Jerry Watford

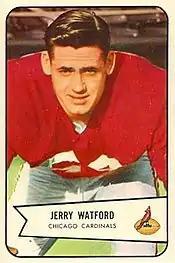
Watford on a 1954 Bowman football card

Jerry Ray Watford (December 19, 1930 – March 10, 1993) was an American professional football offensive guard who played two seasons with the Chicago Cardinals of the National Football League (NFL). He was selected by the Cardinals in the eighth round of the 1953 NFL draft after playing college football at the University of Alabama.